Józef Wojaczek

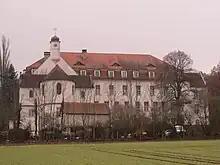
Monastery of Mariannhillers in Reimlingen

He was born on 14 April 1901 in Prudnik in the German Empire, as a son of Franciszek and his wife Maria. His father was a shoemaker. He had two sisters and two brothers. He was probably a relative of a Franciscan Gotthard Wojaczek (1872–1931), buried in the monastery cemetery at the church of St. Joseph in Prudnik.